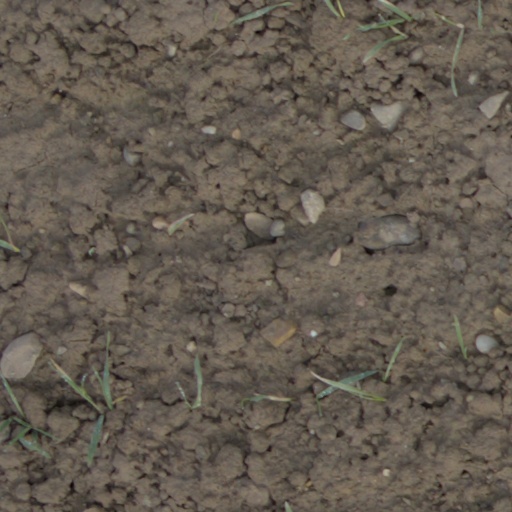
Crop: wheat